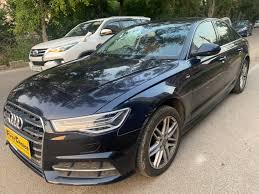
Label: noambulance